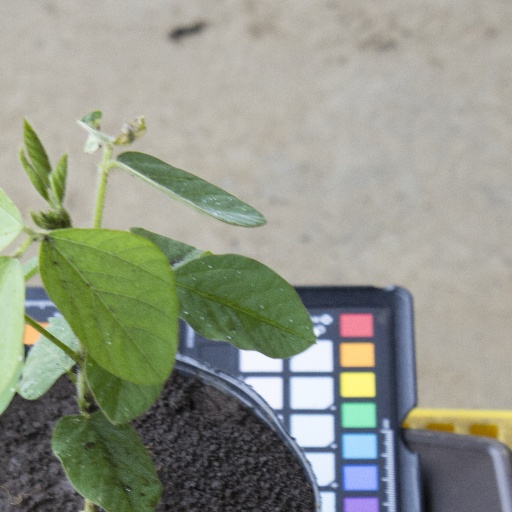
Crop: soybean